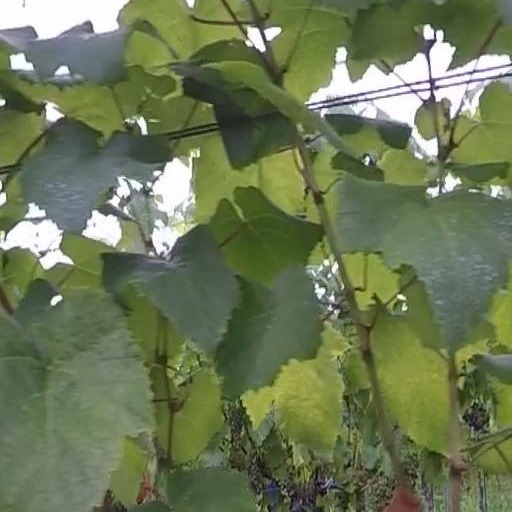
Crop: grape